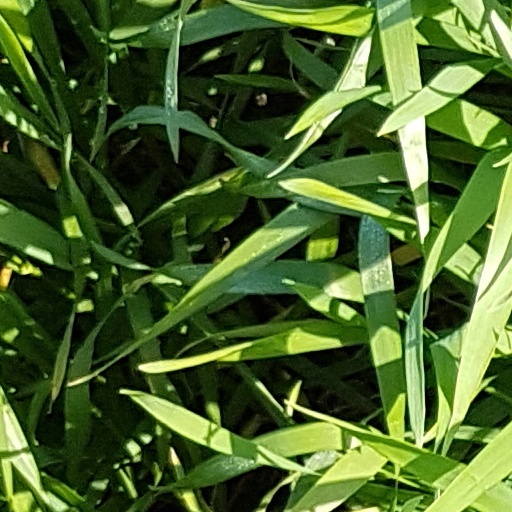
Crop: wheat